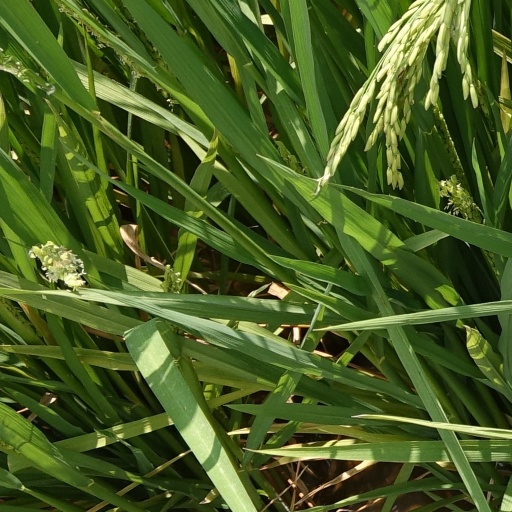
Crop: rice